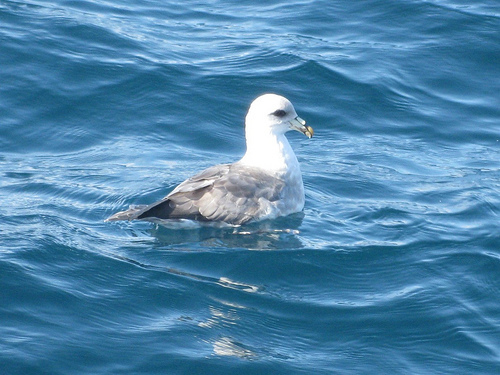
this is a stocky bird with a longer distinct nape of its neck, a white head, black eyes, a white and gray belly, and predominantly gray wings with a hint of white.
this is a white bird with gray wings and tail and its beak is white and yellow and curves downward at the tip.
a medium sized grey and white bird with a long white bill.
the bird has black eyes, a white head, and a grey body.
this bird is white and grey in color with a curved beak, and black eye rings.
a medium sized white bird, with gray wings and a curved beak.
a chunky bird with a white head and neck, a hooked bill for fishing and a gray body completed by a black eyering.
this bird has wings that are grey and has a white belly
this bird has a white crown and throat with a slightly curved bill.
a medium sized bird with grey wings and a white breast and short sharp beak.
Species: Northern Fulmar